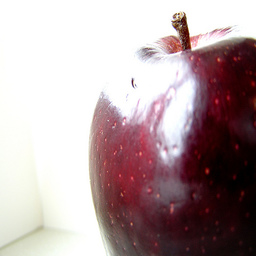
Label: Apple